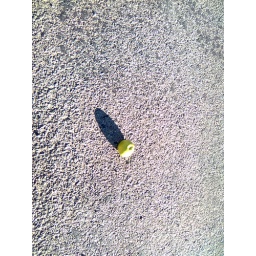
apple in the road to the beach